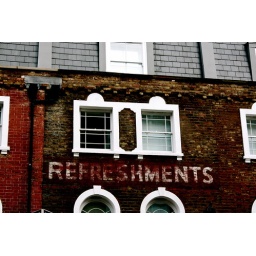
Always see this sign when walking in Kings Cross